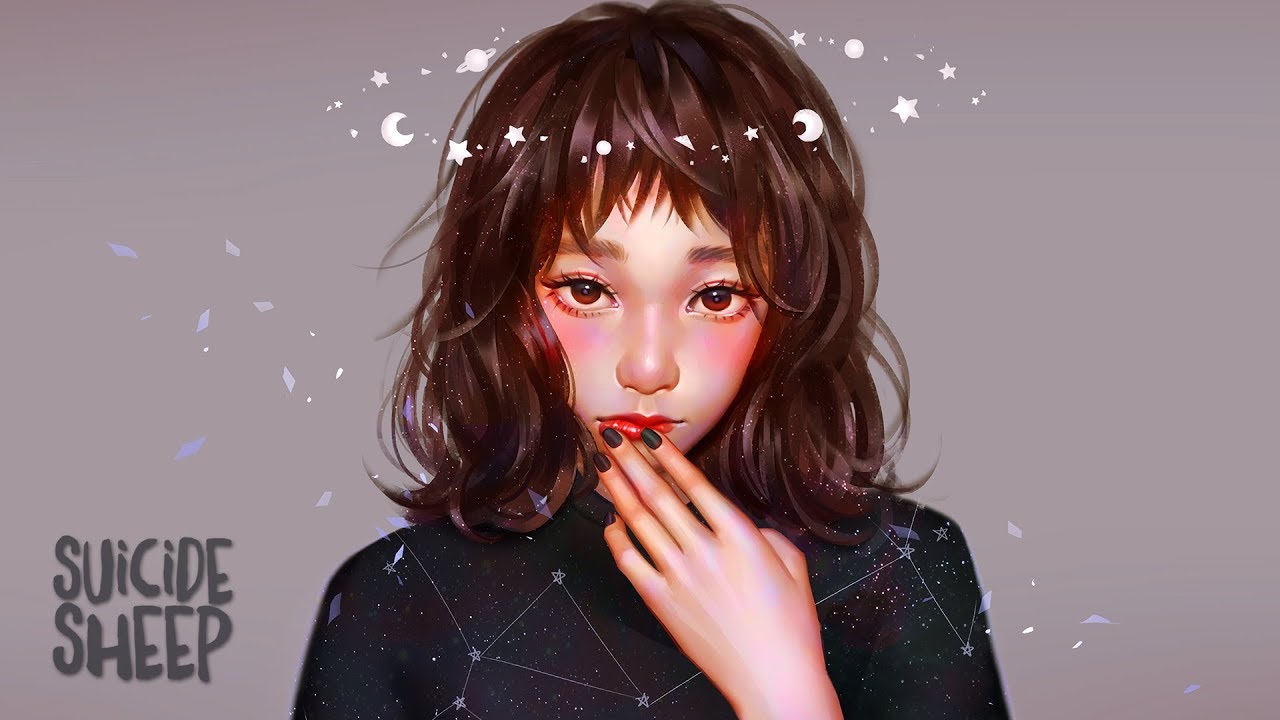
Gender: women